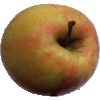
Label: Apple Pink Lady 1